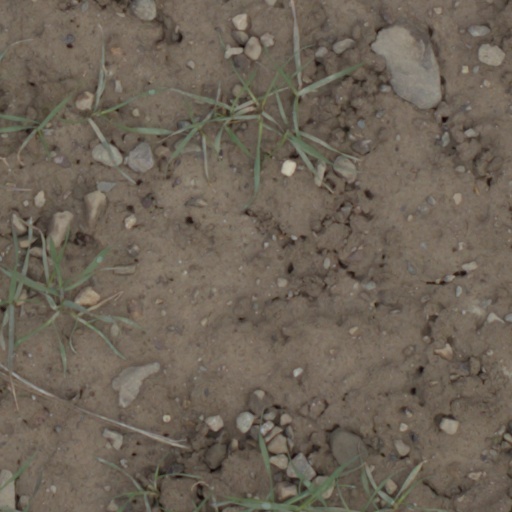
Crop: wheat